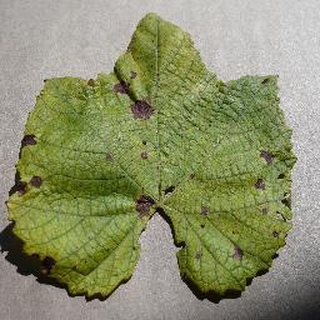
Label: grape_leaf_blight